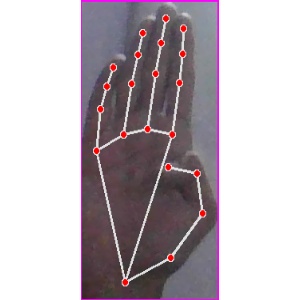
अक्षर: झ